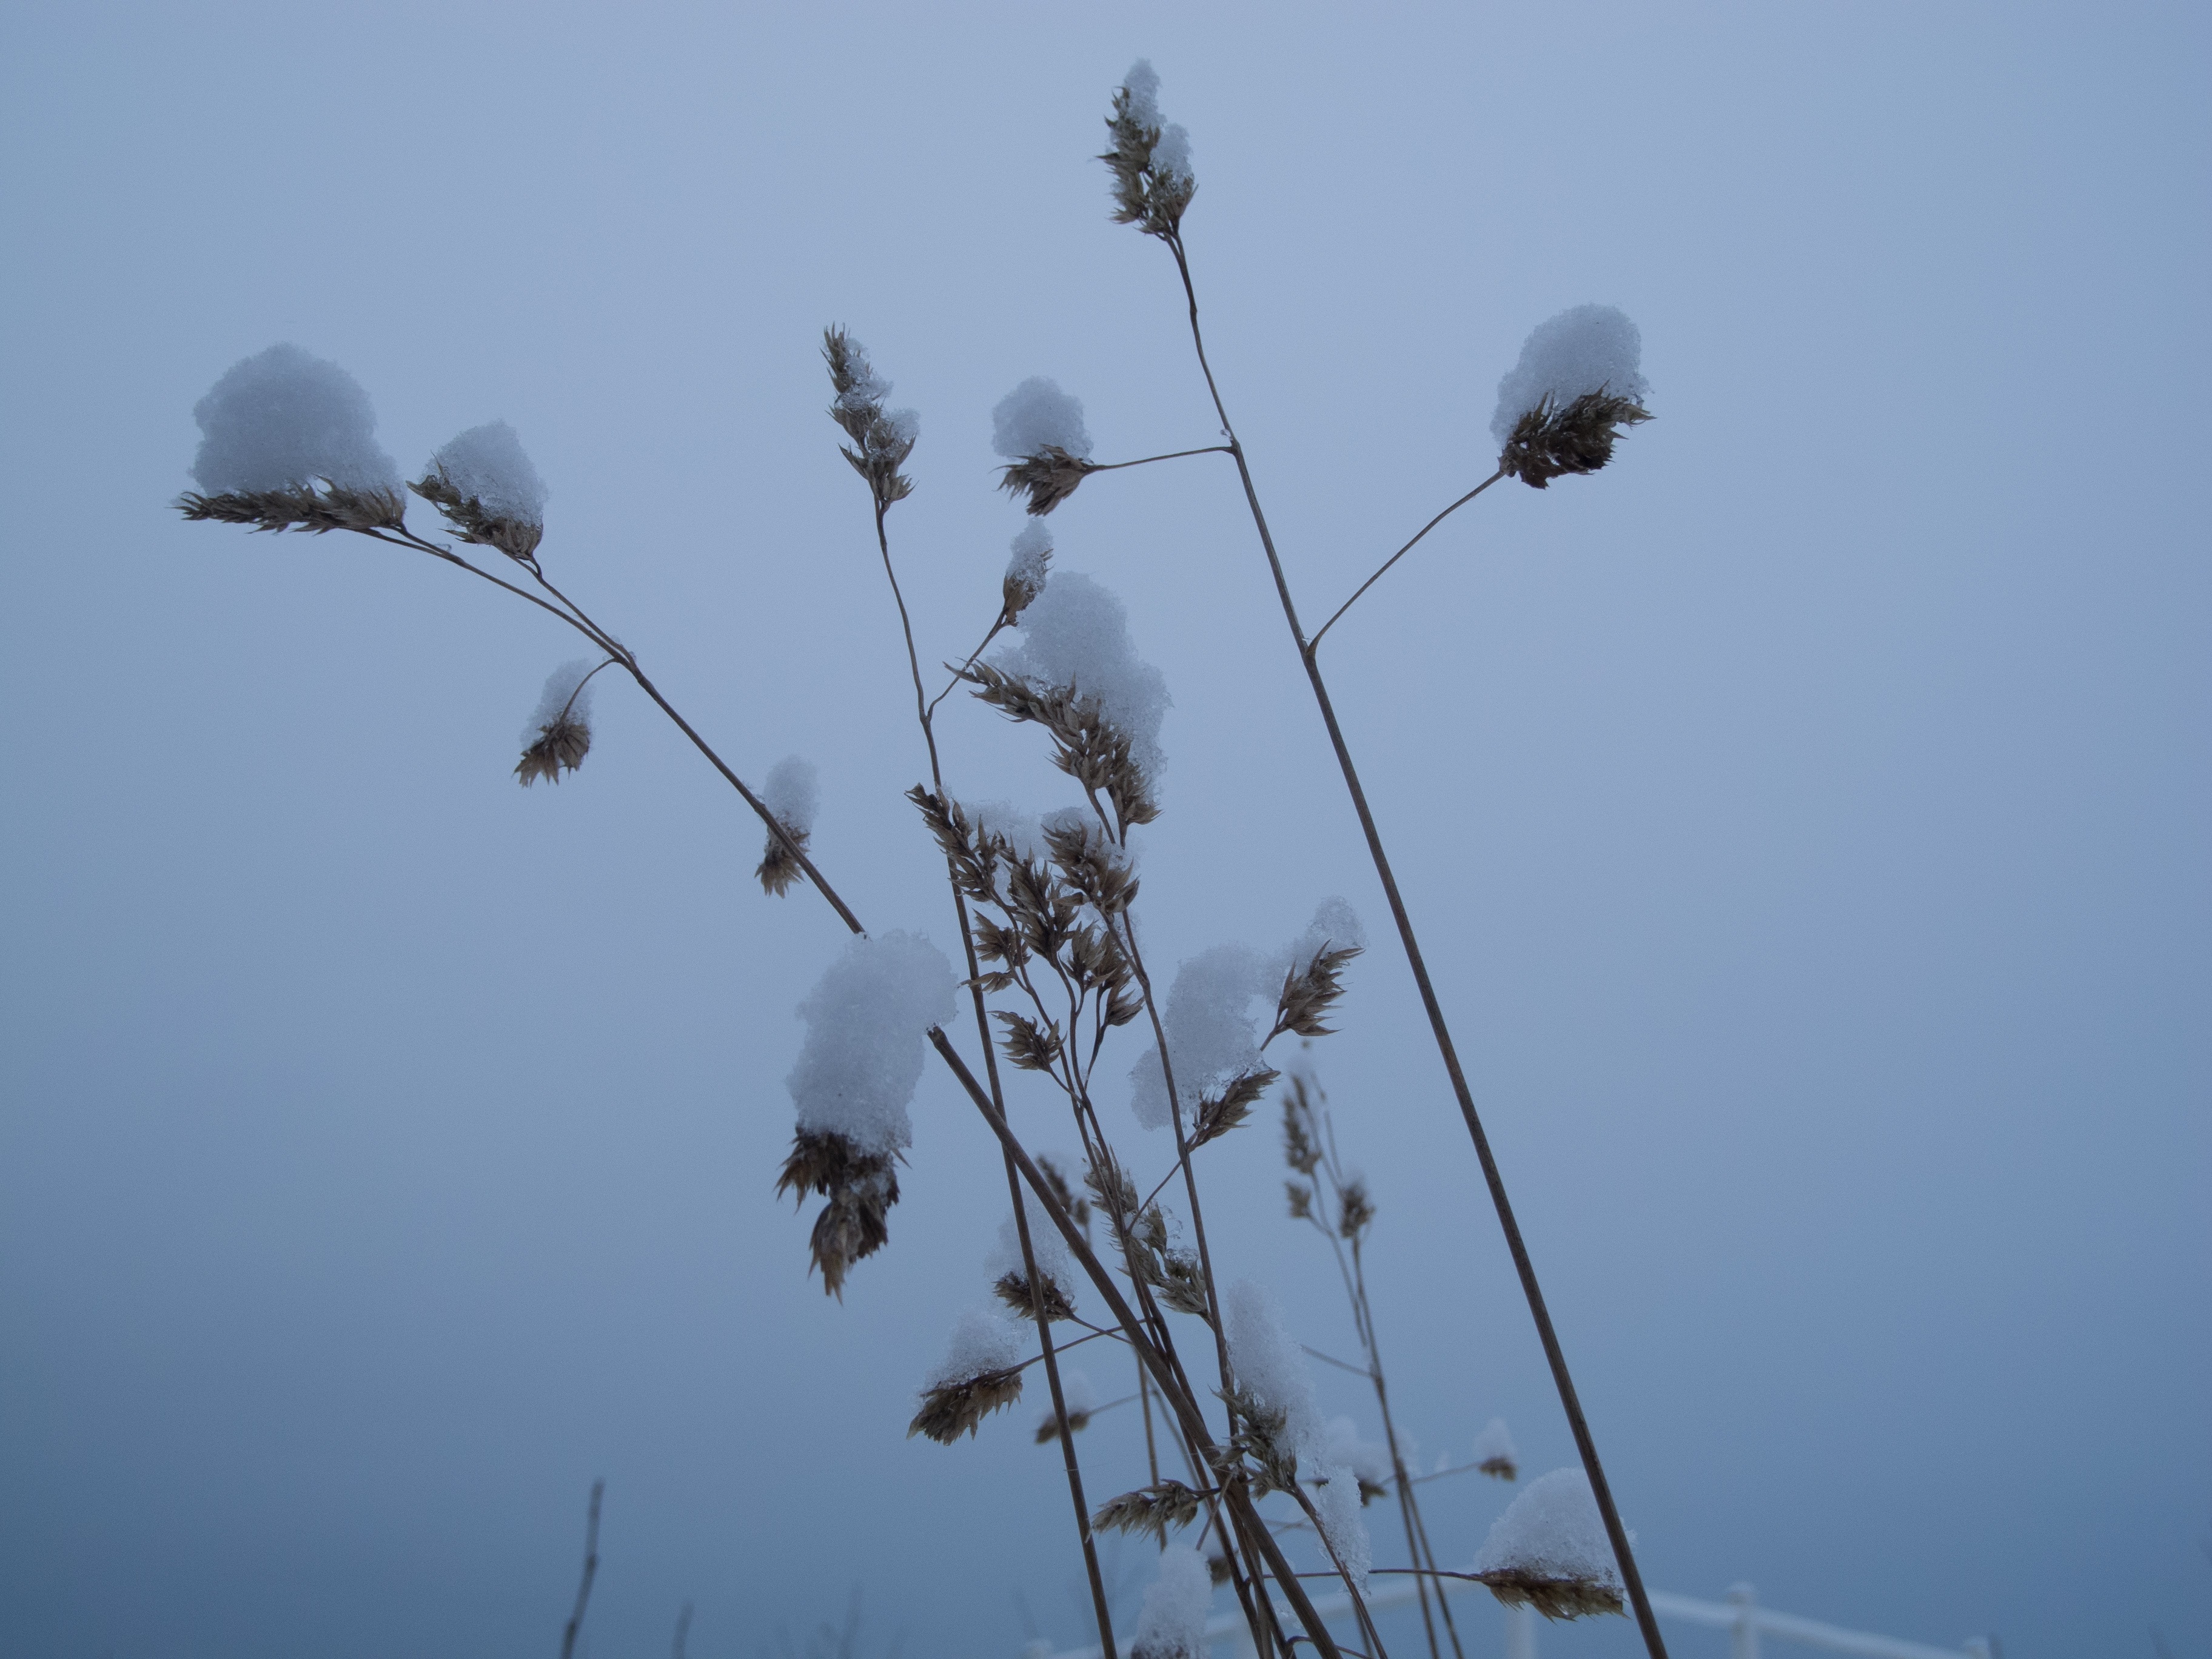
tree, nature, grass, branch, snow, cold, winter, bird, cloud, sky, flower, wind, frost, flock, weather, frozen, street light, lighting, light fixture, atmospheric phenomenon, atmosphere of earth, perching bird